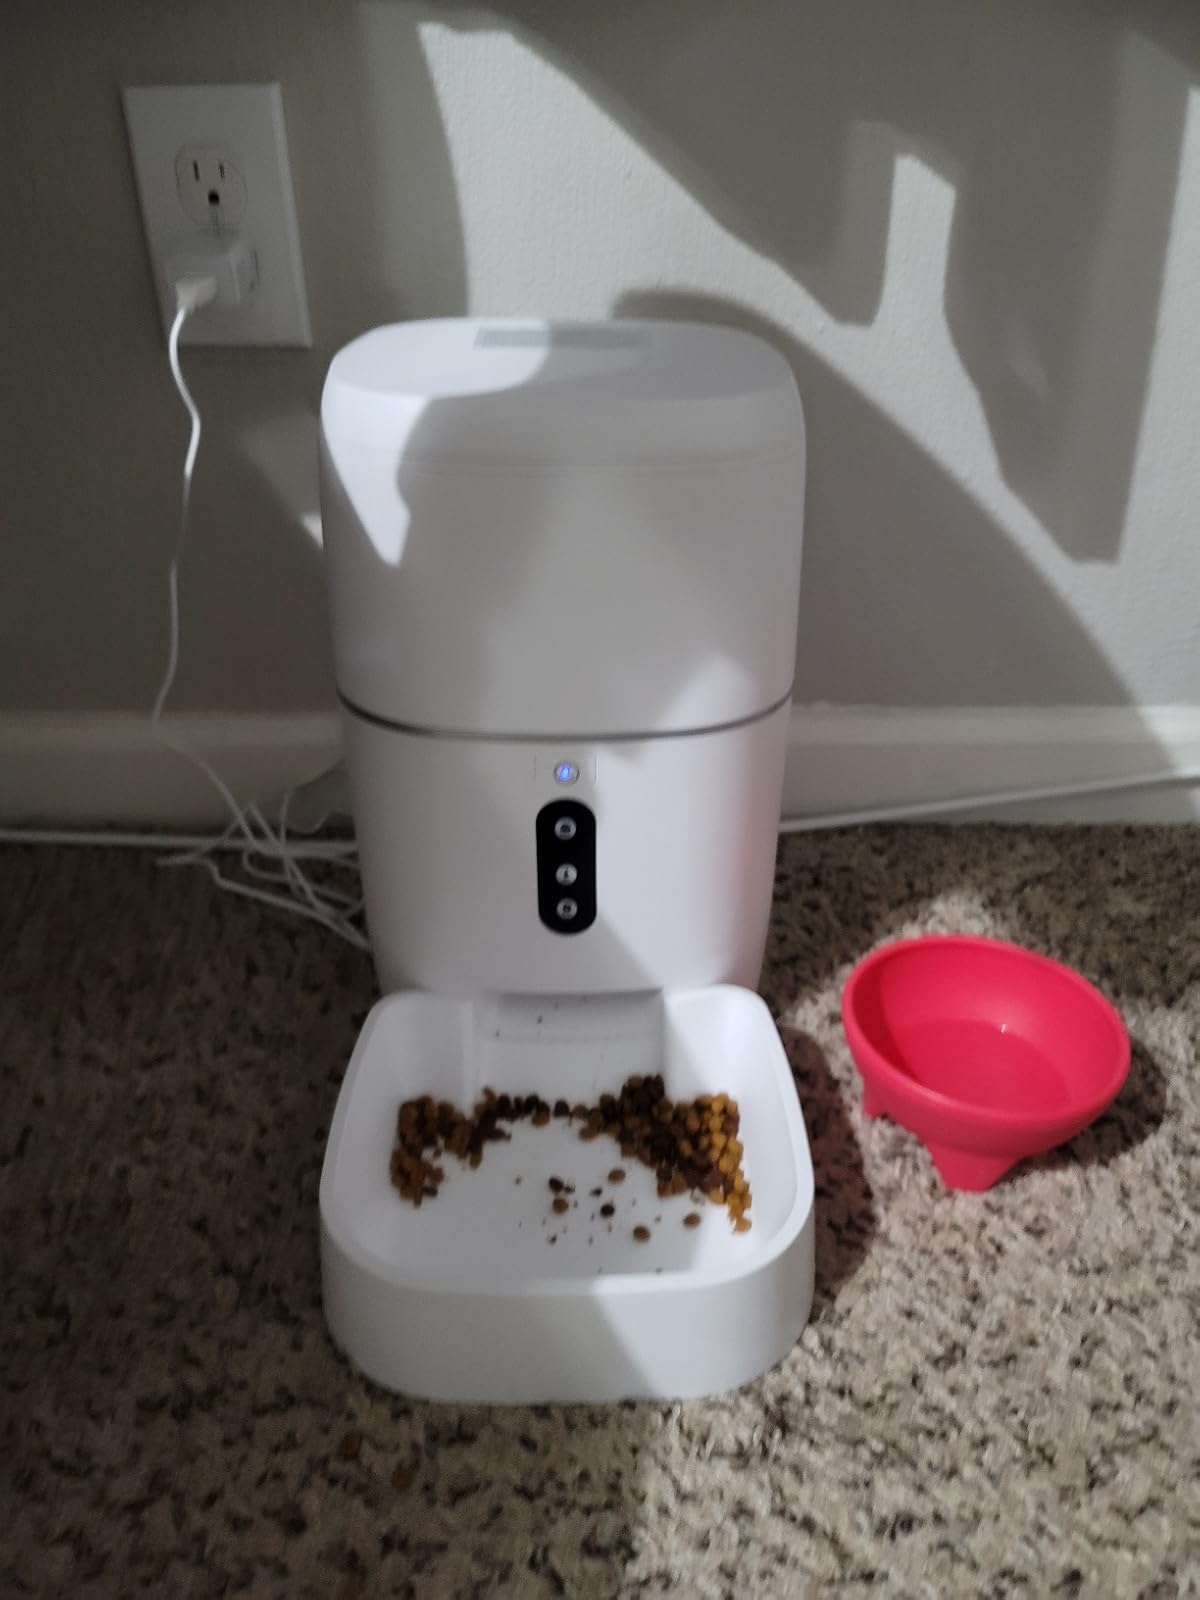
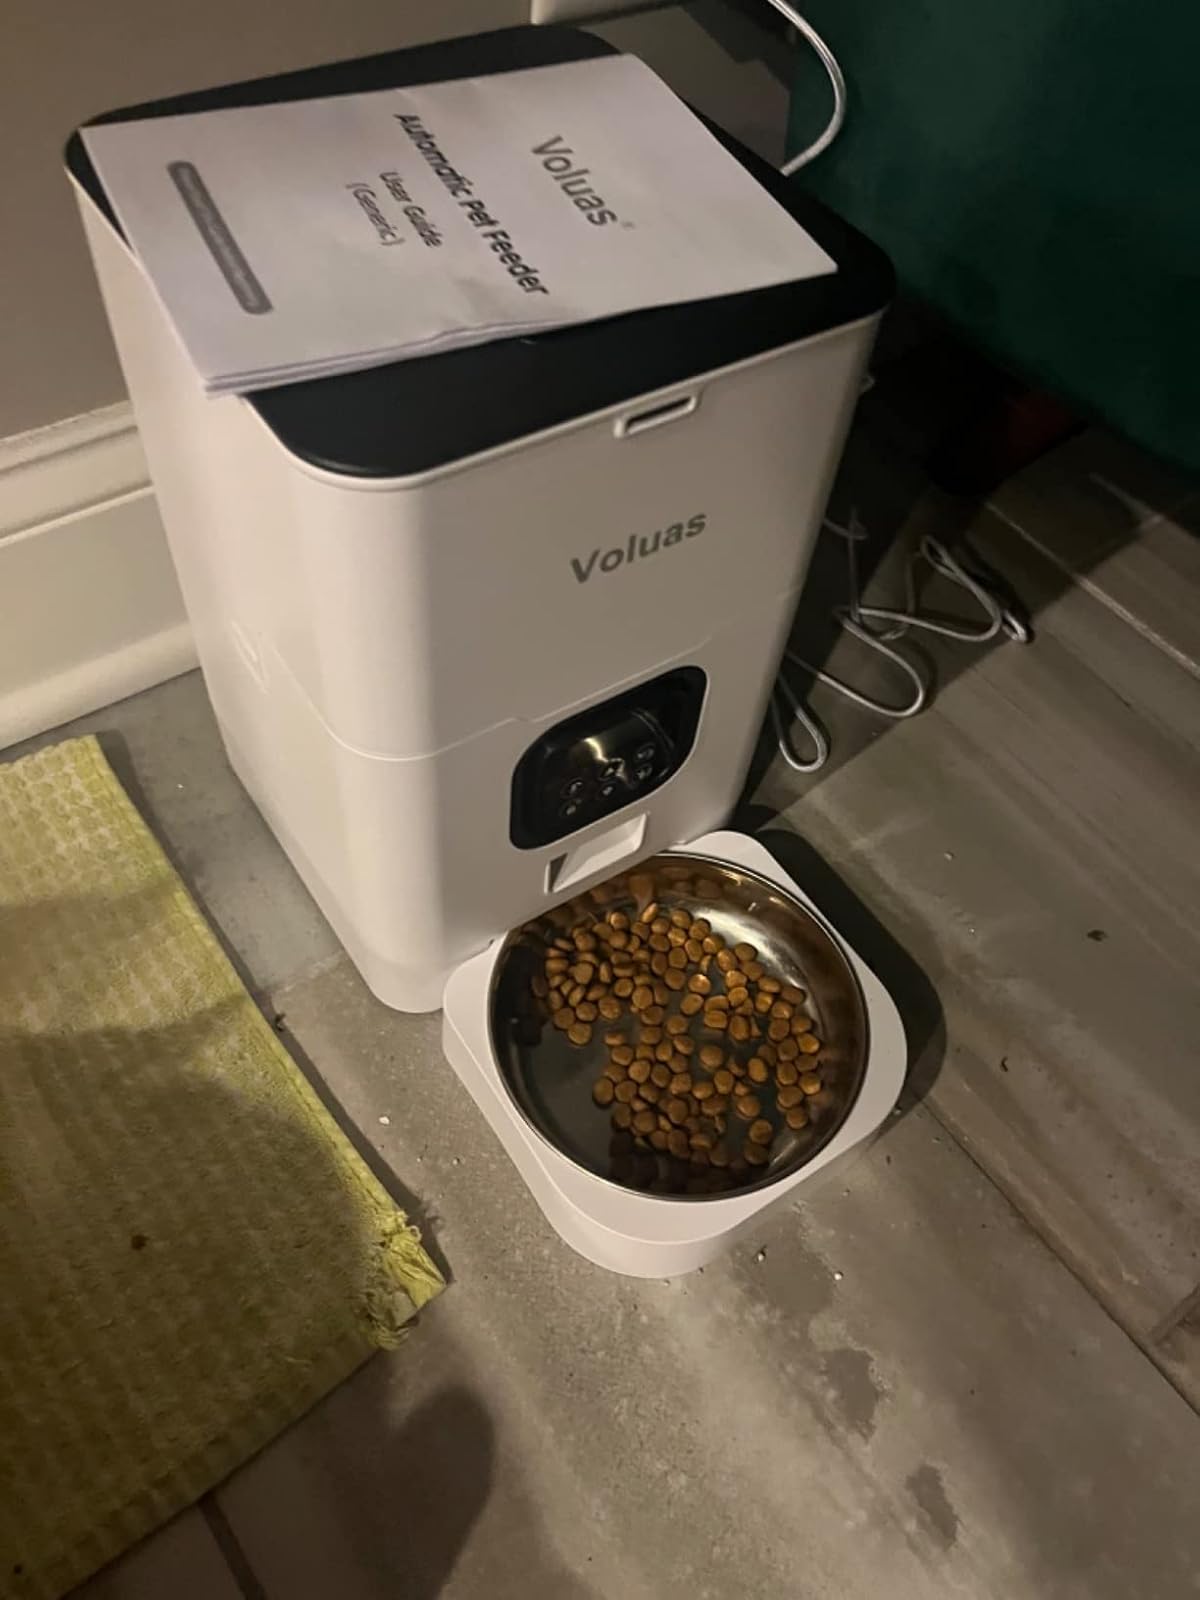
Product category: items_feeder
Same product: no